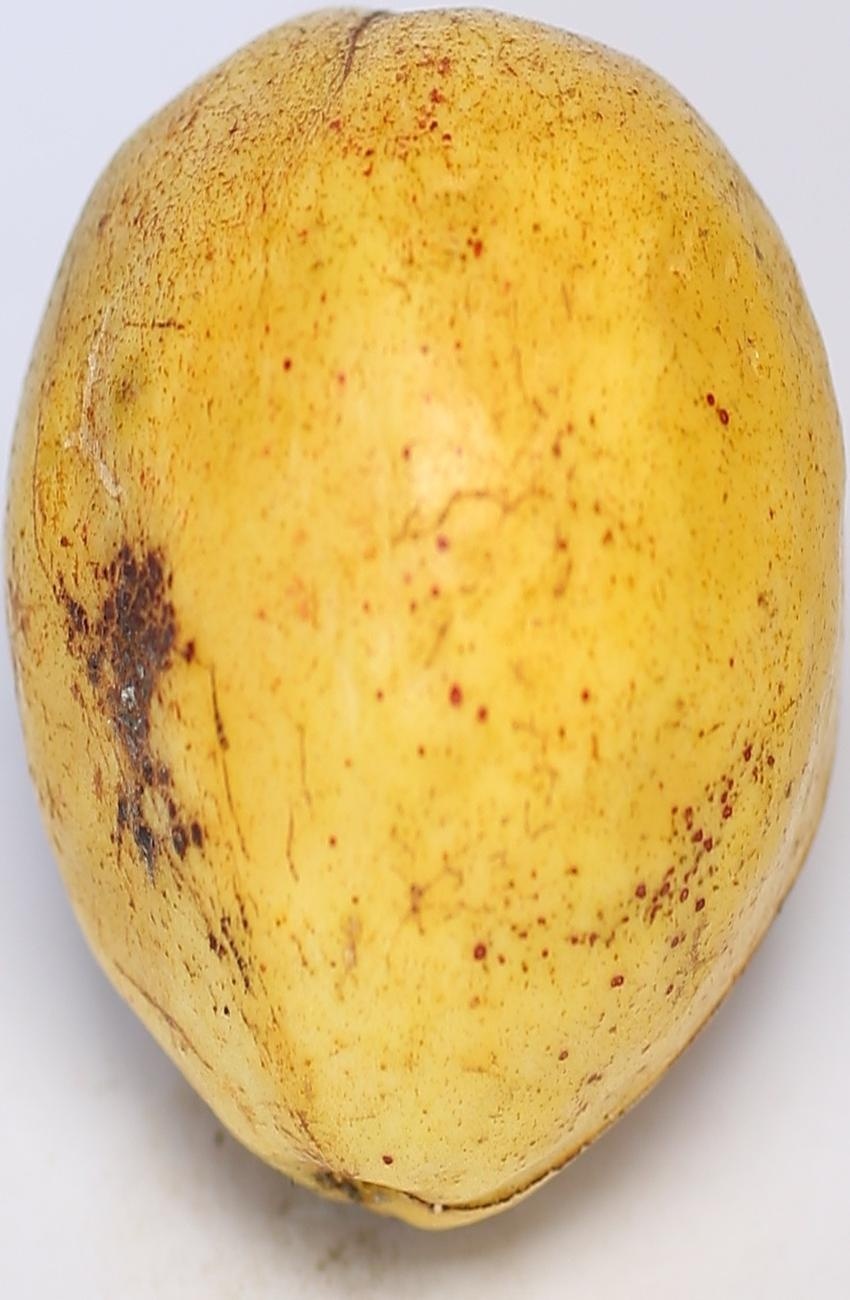
Maturity: ripe
Variety: thadhrami